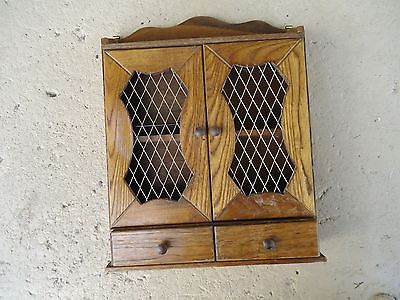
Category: cabinet